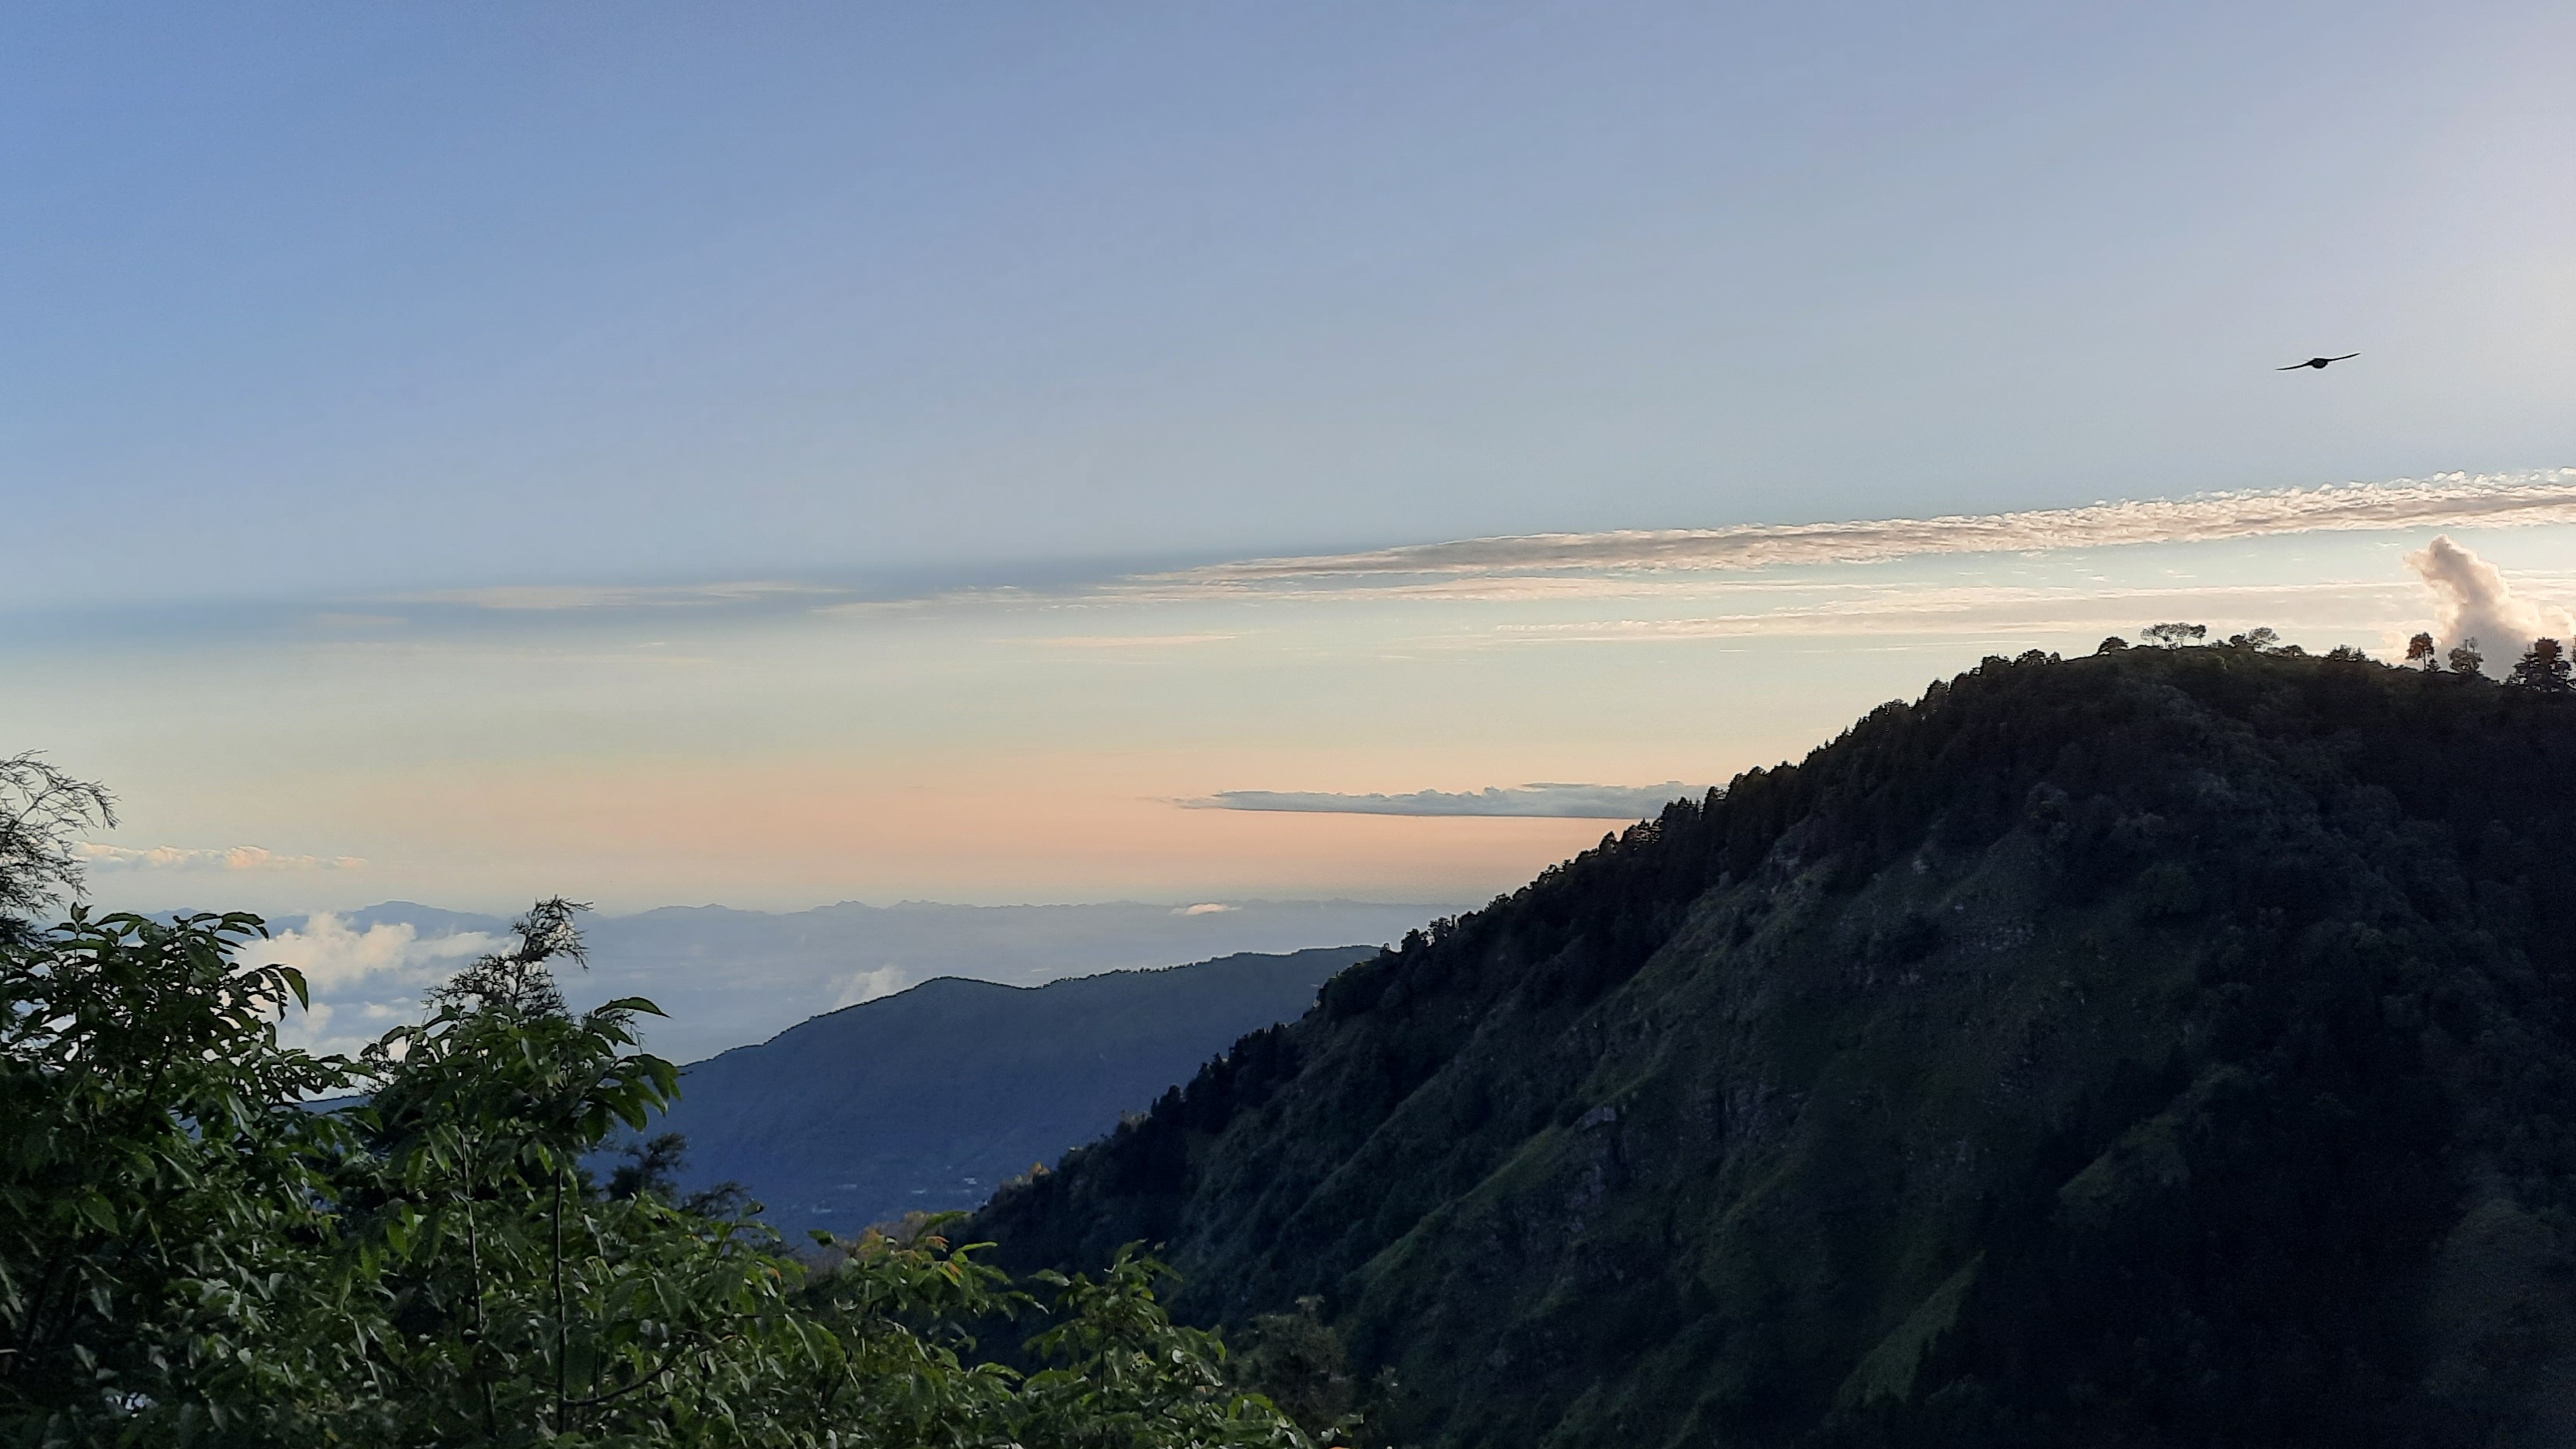
sunrise, sunset, hills, mountain, mussoorie, new year, 2022, scene, landscape, sky, orange, saffron, forest, jungle, happy new year, cloud, plant, highland, tree, terrain, horizon, natural landscape, dusk, slope, mountainous landforms, afterglow, cumulus, grassland, mountain range, hill, valley, massif, dawn, road, evening, fell, ridge, meteorological phenomenon, summit, ocean, mist, rock, chaparral, city, haze, tropical and subtropical coniferous forests, vacation, air sports, sea, rainforest, grass, shrubland